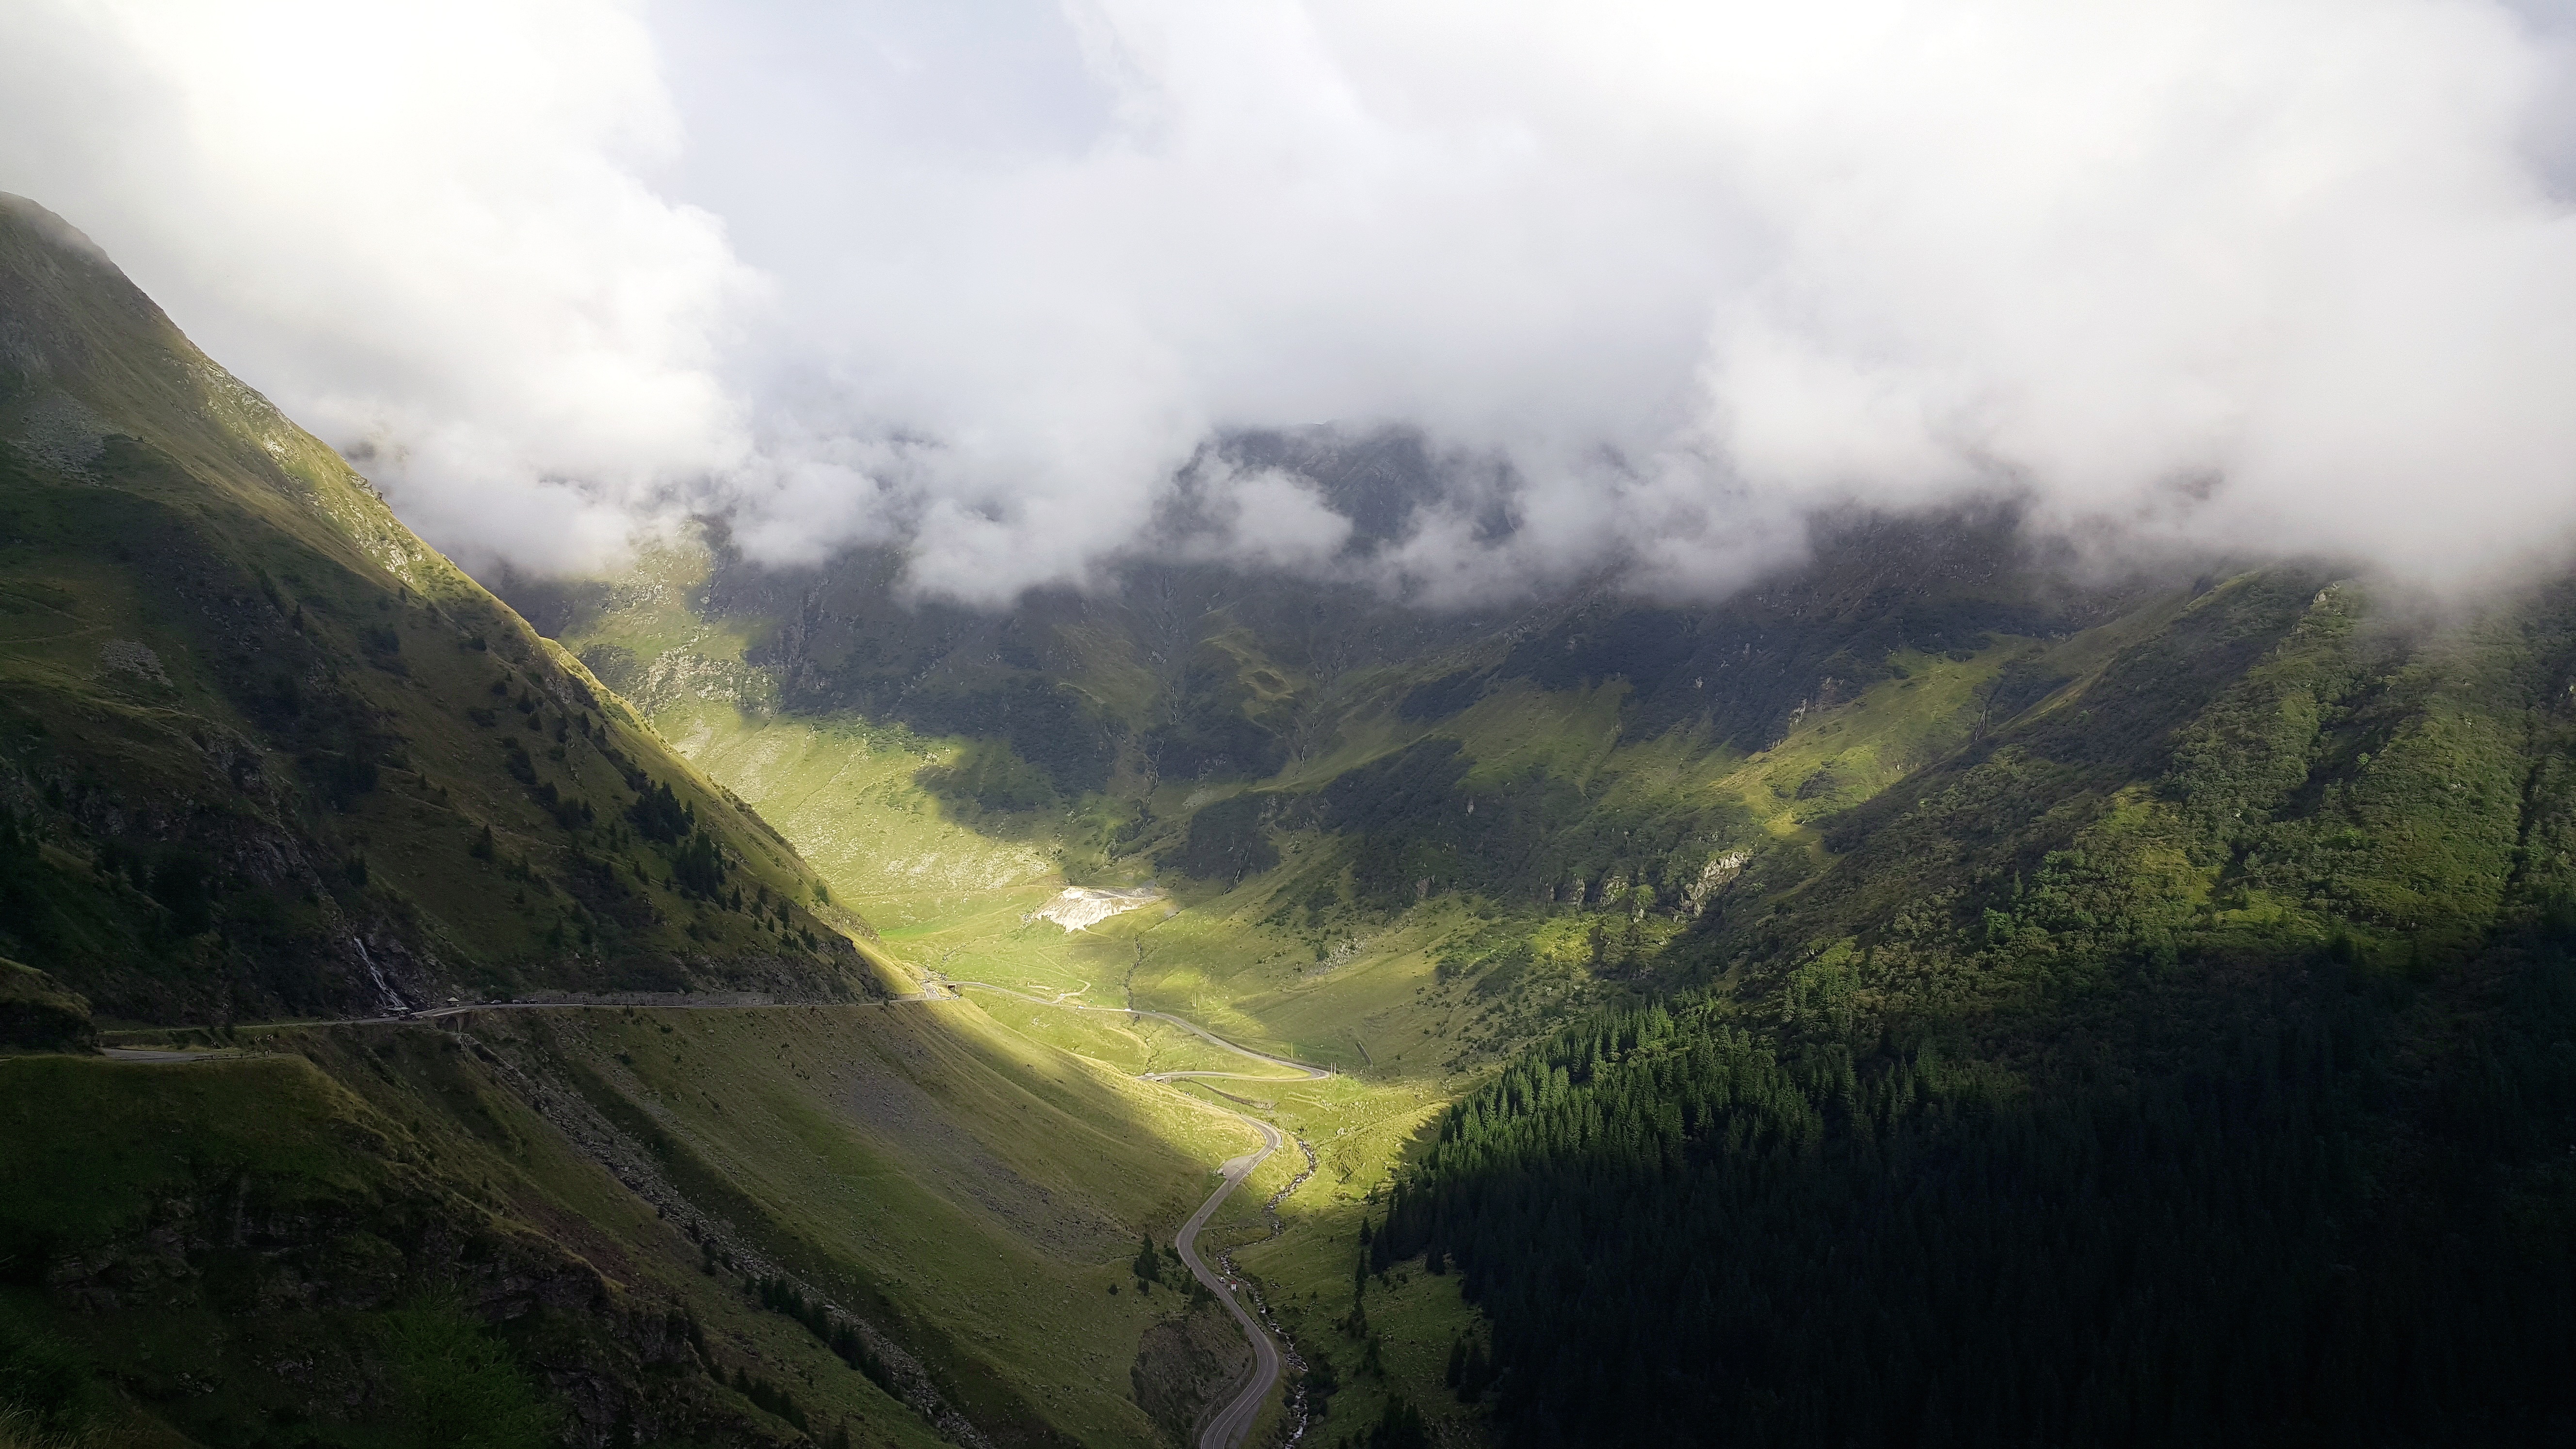
landscape, nature, forest, mountain, cloud, road, mist, sunlight, morning, hill, valley, mountain range, fjord, highland, ridge, clouds, alps, plateau, rural area, landform, mountain pass, geographical feature, atmospheric phenomenon, mountainous landforms